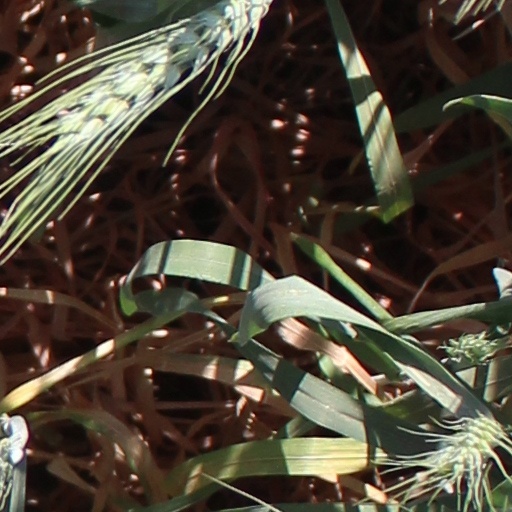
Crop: wheat